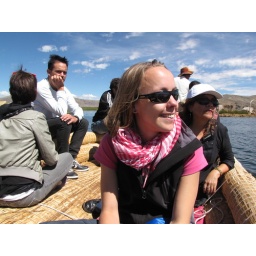
On a red boat near Uros